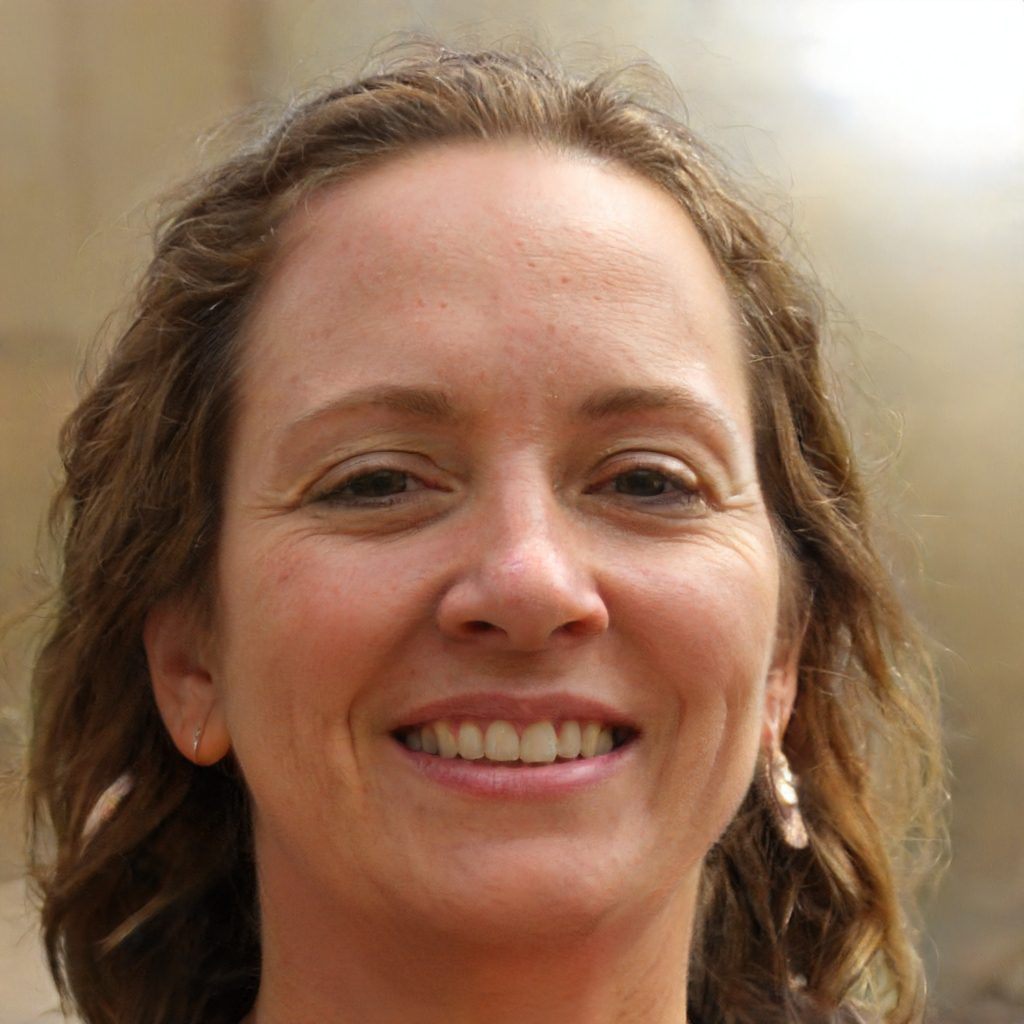
Gender: Female